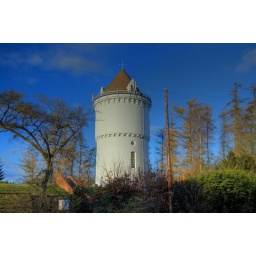
water tower in colour